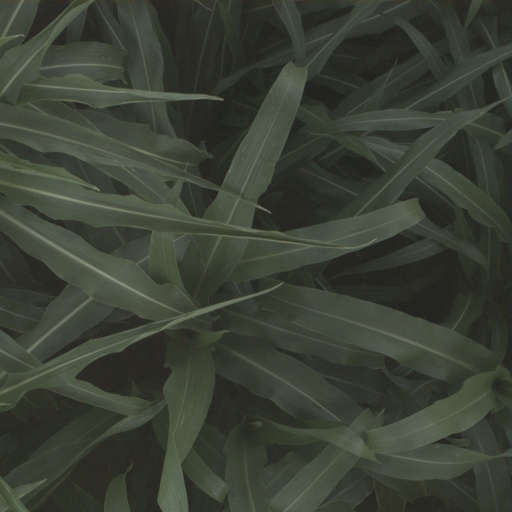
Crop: sorghum